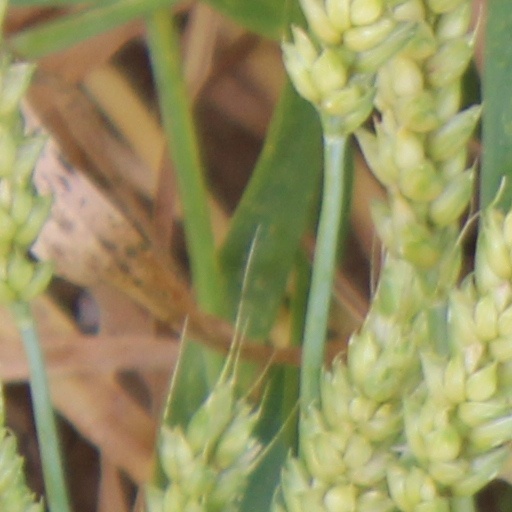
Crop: wheat